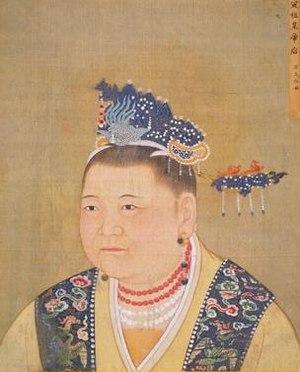
Cette page dresse une liste de personnalités nées au cours de l'année 902 :